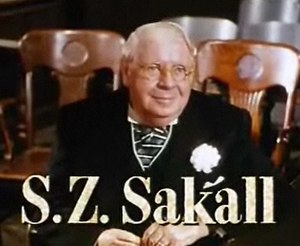
Szőke Szakáll
S.Z. Sakall i traileren til Small Town Girl
Szőke Szakáll kendt som S.Z. Sakall var en veteran inden for tysk, ungarsk og britisk film frem til han forlod Europa efter Adolf Hitlers magtovertagelse i Tyskland. Han tog til USA, hvor han begyndte som filmskuespiller.